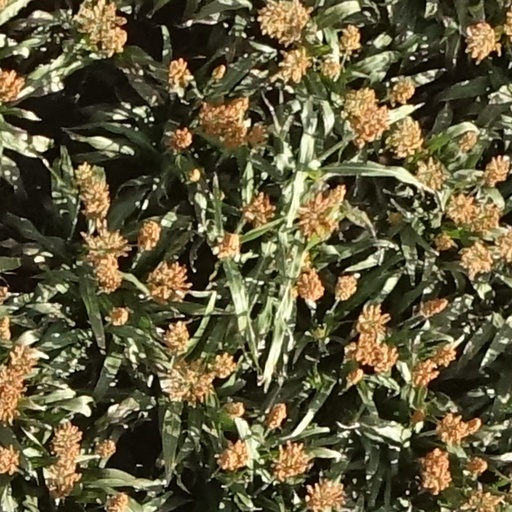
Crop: sorghum